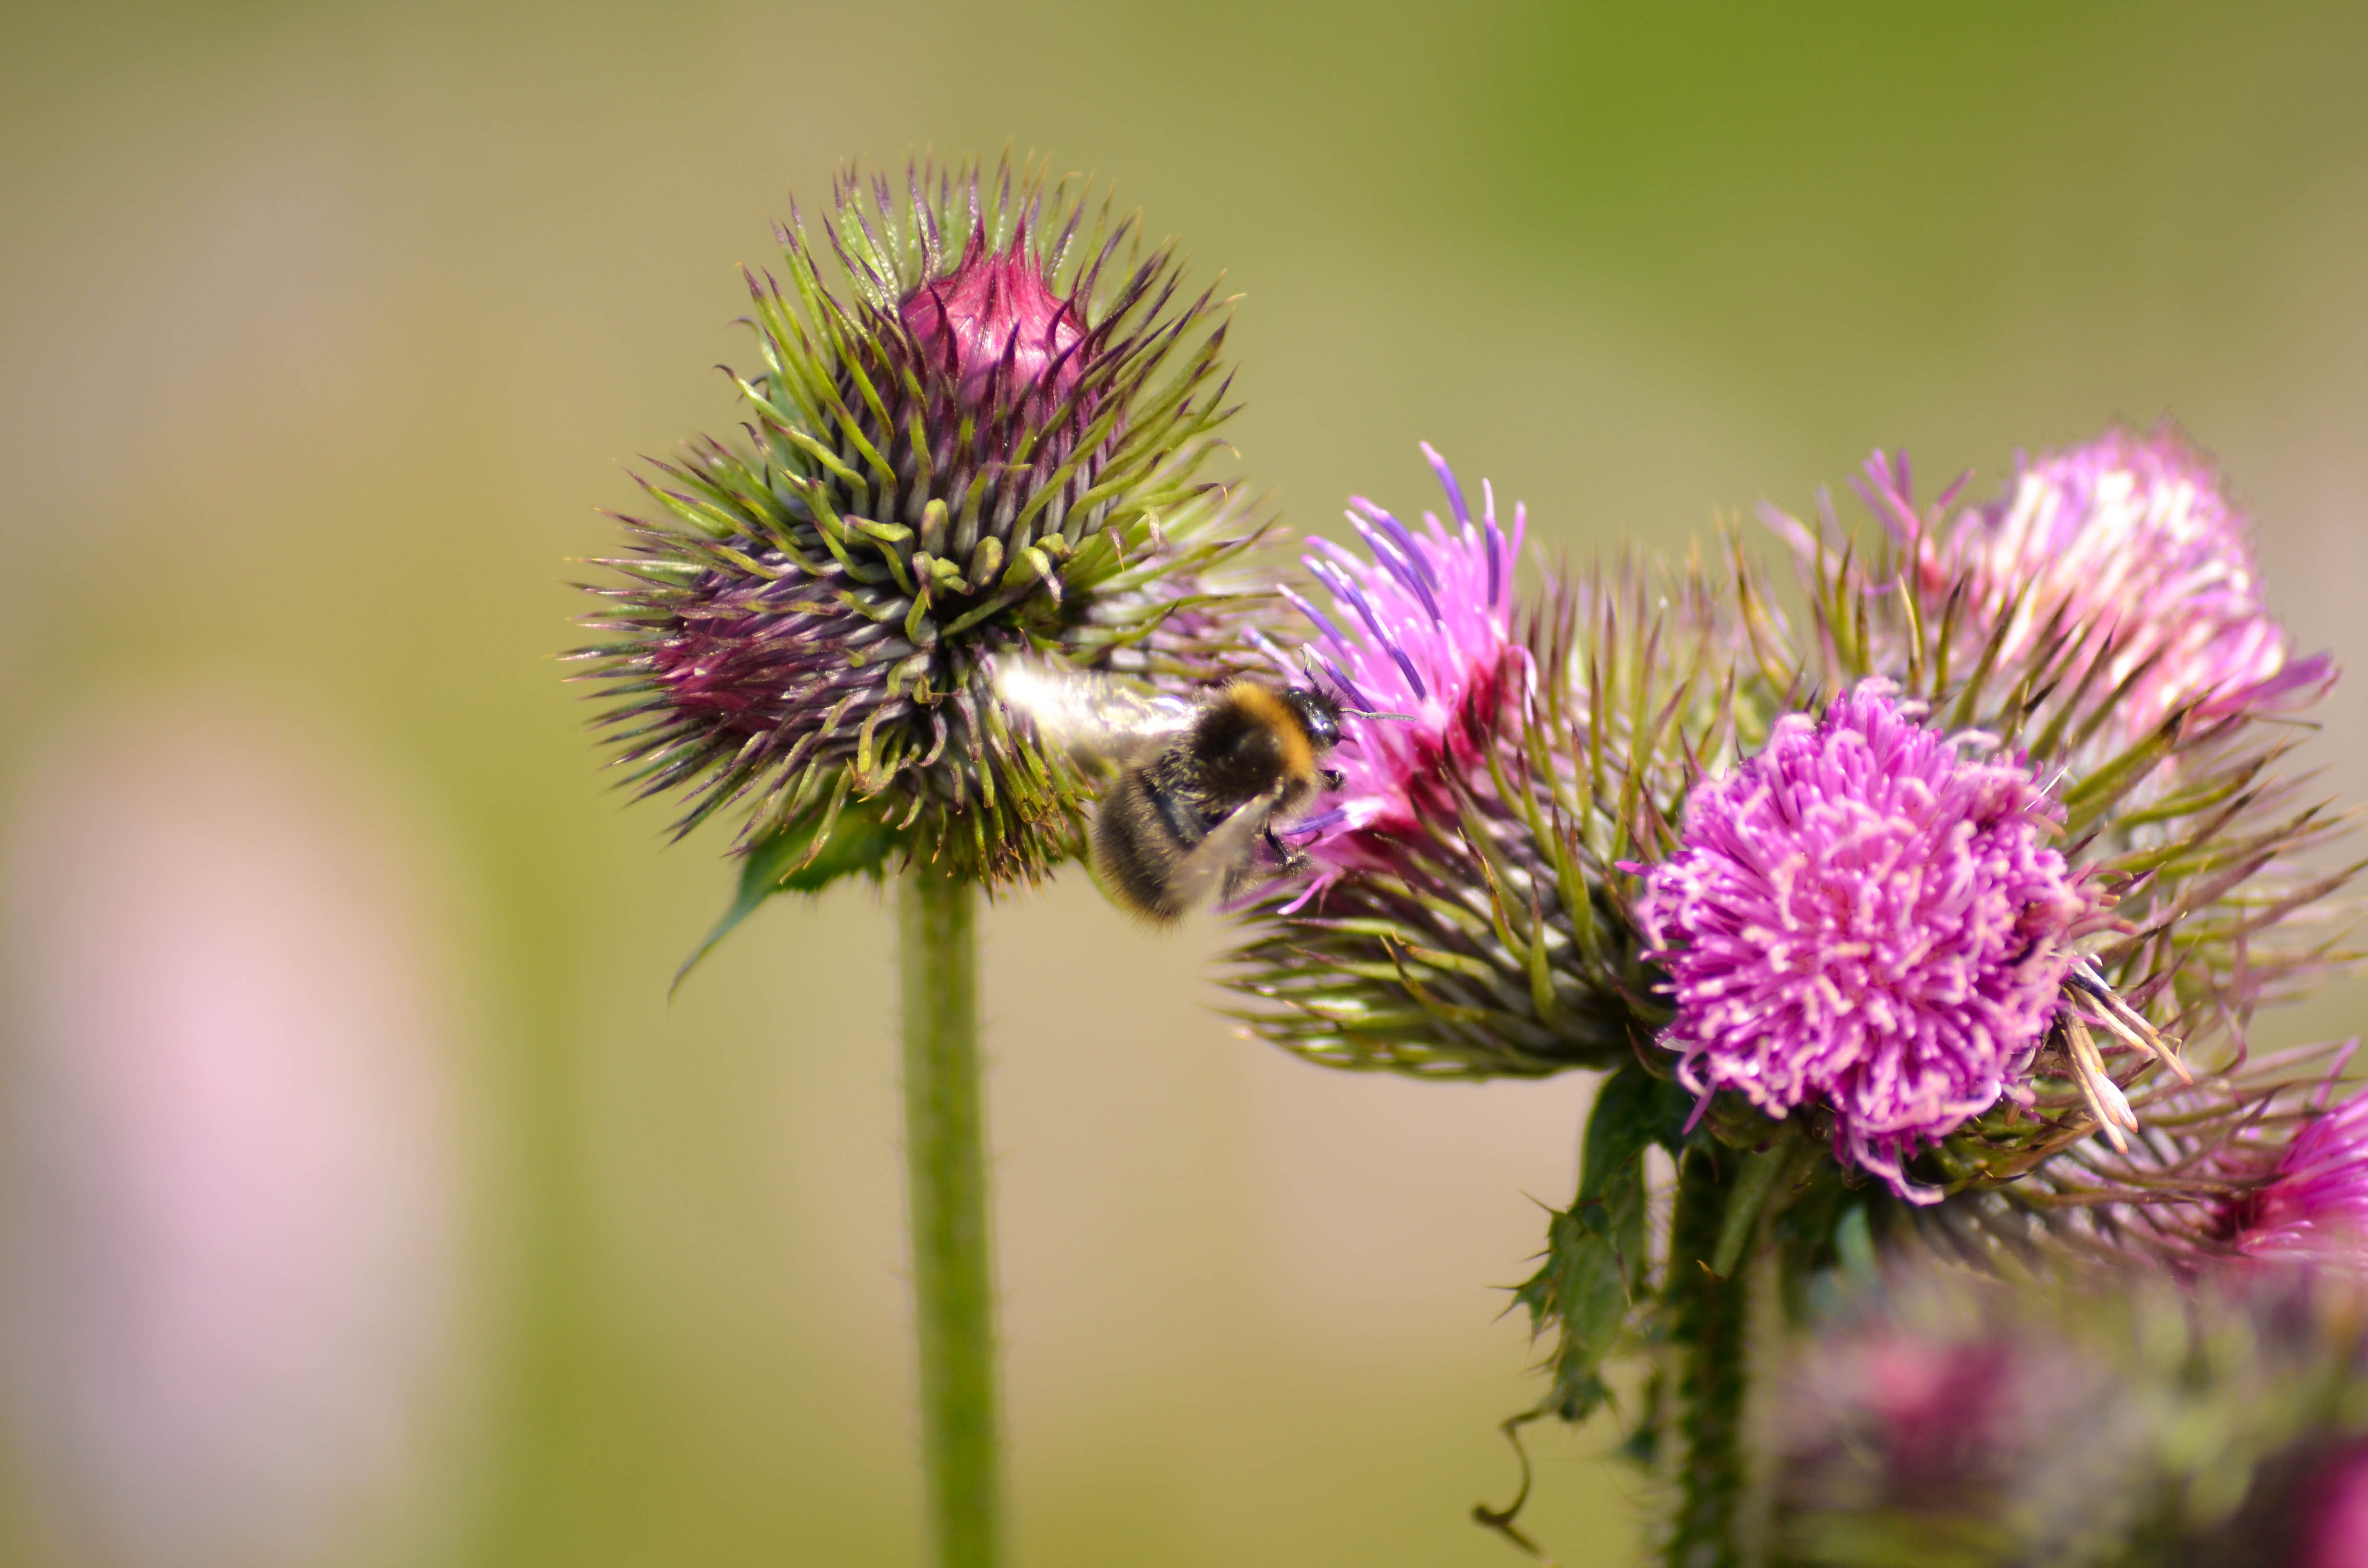
nature, grass, blossom, plant, photography, flower, petal, fly, green, insect, botany, flora, fauna, invertebrate, wildflower, flowers, close up, grassland, bee, thistle, bugs, nectar, macro photography, flowering plant, honey bee, daisy family, silybum, plant stem, land plant, thorns spines and prickles, membrane winged insect